Cloche hat

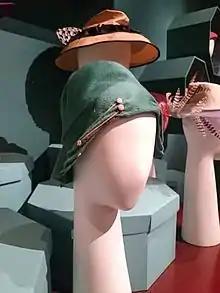
Close fitting bell shaped hat. Made with felt, silk and metal. Created by Gertrude Southam (milliner), circa 1930.

The cloche enjoyed a second vogue in the 1960s. In the late 1980s, newly invented models of the cloche, such as Patrick Kelly's version with a buttoned brim, made a minor resurgence.